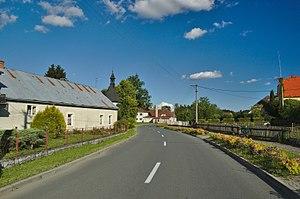
Niva est une commune du district de Prostějov, dans la région d'Olomouc, en République tchèque. Sa population s'élevait à 322 habitants en 2018.